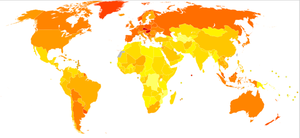
Le cancer du rectum, comme pour le cancer du côlon, se développe à partir de la muqueuse du gros intestin. Est considérée comme un cancer du rectum toute lésion située à moins de 15 cm de la marge anale ou au-dessous du corps de la 3ᵉ vertèbre sacrée. Les caractéristiques épidémiologiques du cancer du rectum sont identiques à celle du cancer du côlon.